GMC Envoy

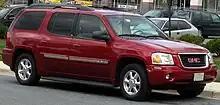
GMC Envoy XL

From 2002 to 2006, GMC offered the extended-wheelbase Envoy XL SUV. Sixteen inches longer in wheelbase and length than the standard-length Envoy, the longer body of the XL was designed for third-row seating. To improve access and rear-seat room, the roofline over the third-row seat was raised (shrouded slightly with a standard roof rack).